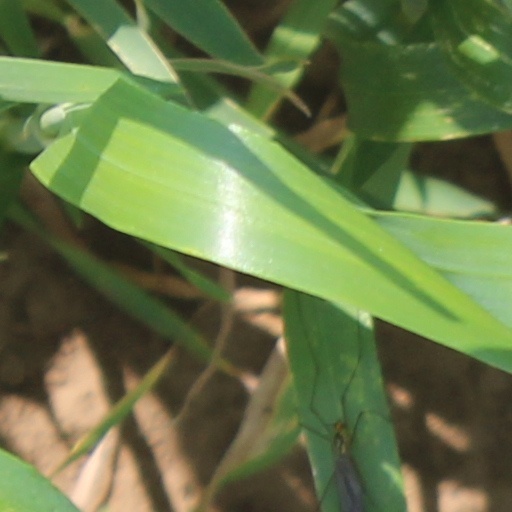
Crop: wheat